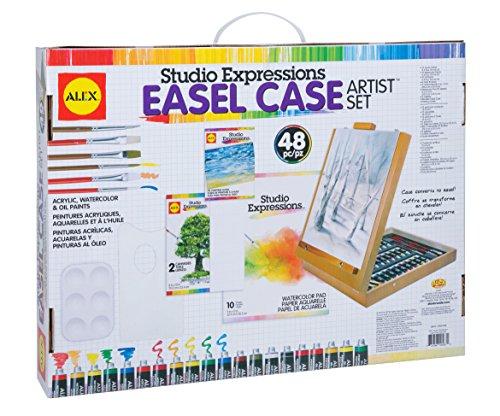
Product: Alex Studio Expressions Easel Case Artist Set Kids Art Supplies
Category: Toys & Games | Arts & Crafts | Craft Kits
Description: Includes 12 acrylic paints, 12 watercolor paints, 12 oil paints, 6 paint brushes, 2 canvas boards, watercolor pad and 2 palettes and guide.
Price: $69.99
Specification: ProductDimensions:18.5x3.1x15inches|ItemWeight:6.79pounds|ShippingWeight:6.85pounds(Viewshippingratesandpolicies)|DomesticShipping:ItemcanbeshippedwithinU.S.|InternationalShipping:Thisitemisnoteligibleforinternationalshipping.LearnMore|ASIN:B01CEY3HX6|Itemmodelnumber:58EX|Manufacturerrecommendedage:36months-10years